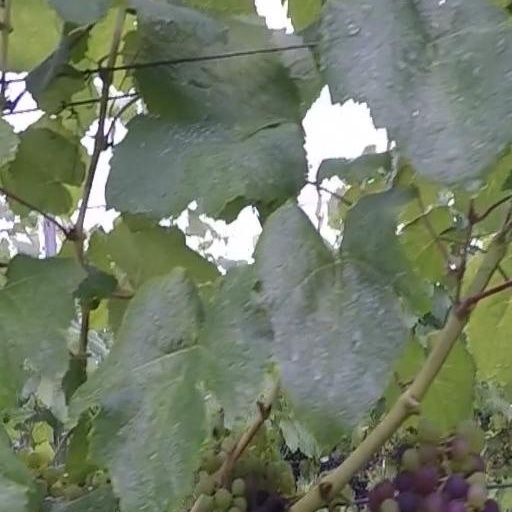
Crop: grape